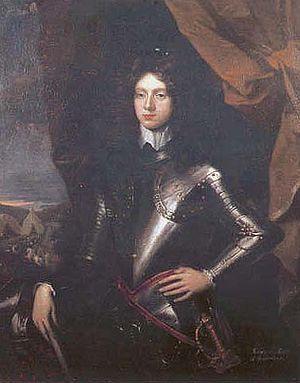
Henry Spencer, 1ᵉʳ comte de Sunderland, 3ᵉ baron Spencer de Wormleighton, connu sous le nom de Lord Spencer entre 1636 et juin 1643, était un pair anglais, et homme politique de la famille Spencer qui combattit et mourut dans la Première révolution anglaise aux côtés des Cavaliers.